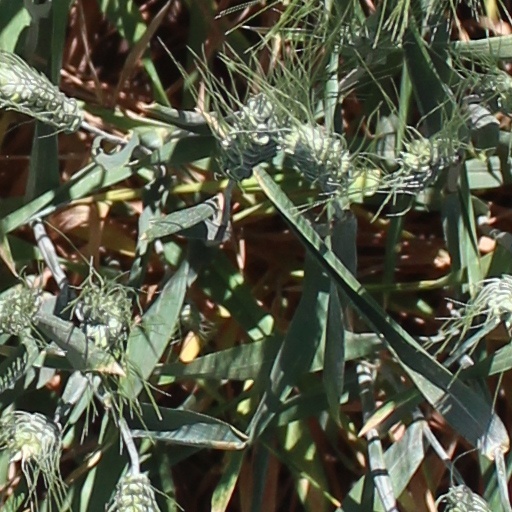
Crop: wheat